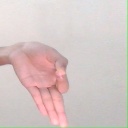
अक्षर: ज्ञ